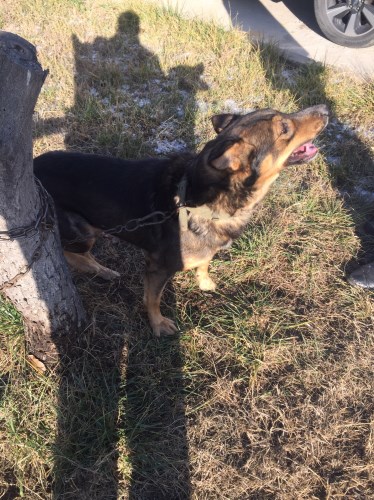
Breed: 211-n000018-German_shepherd